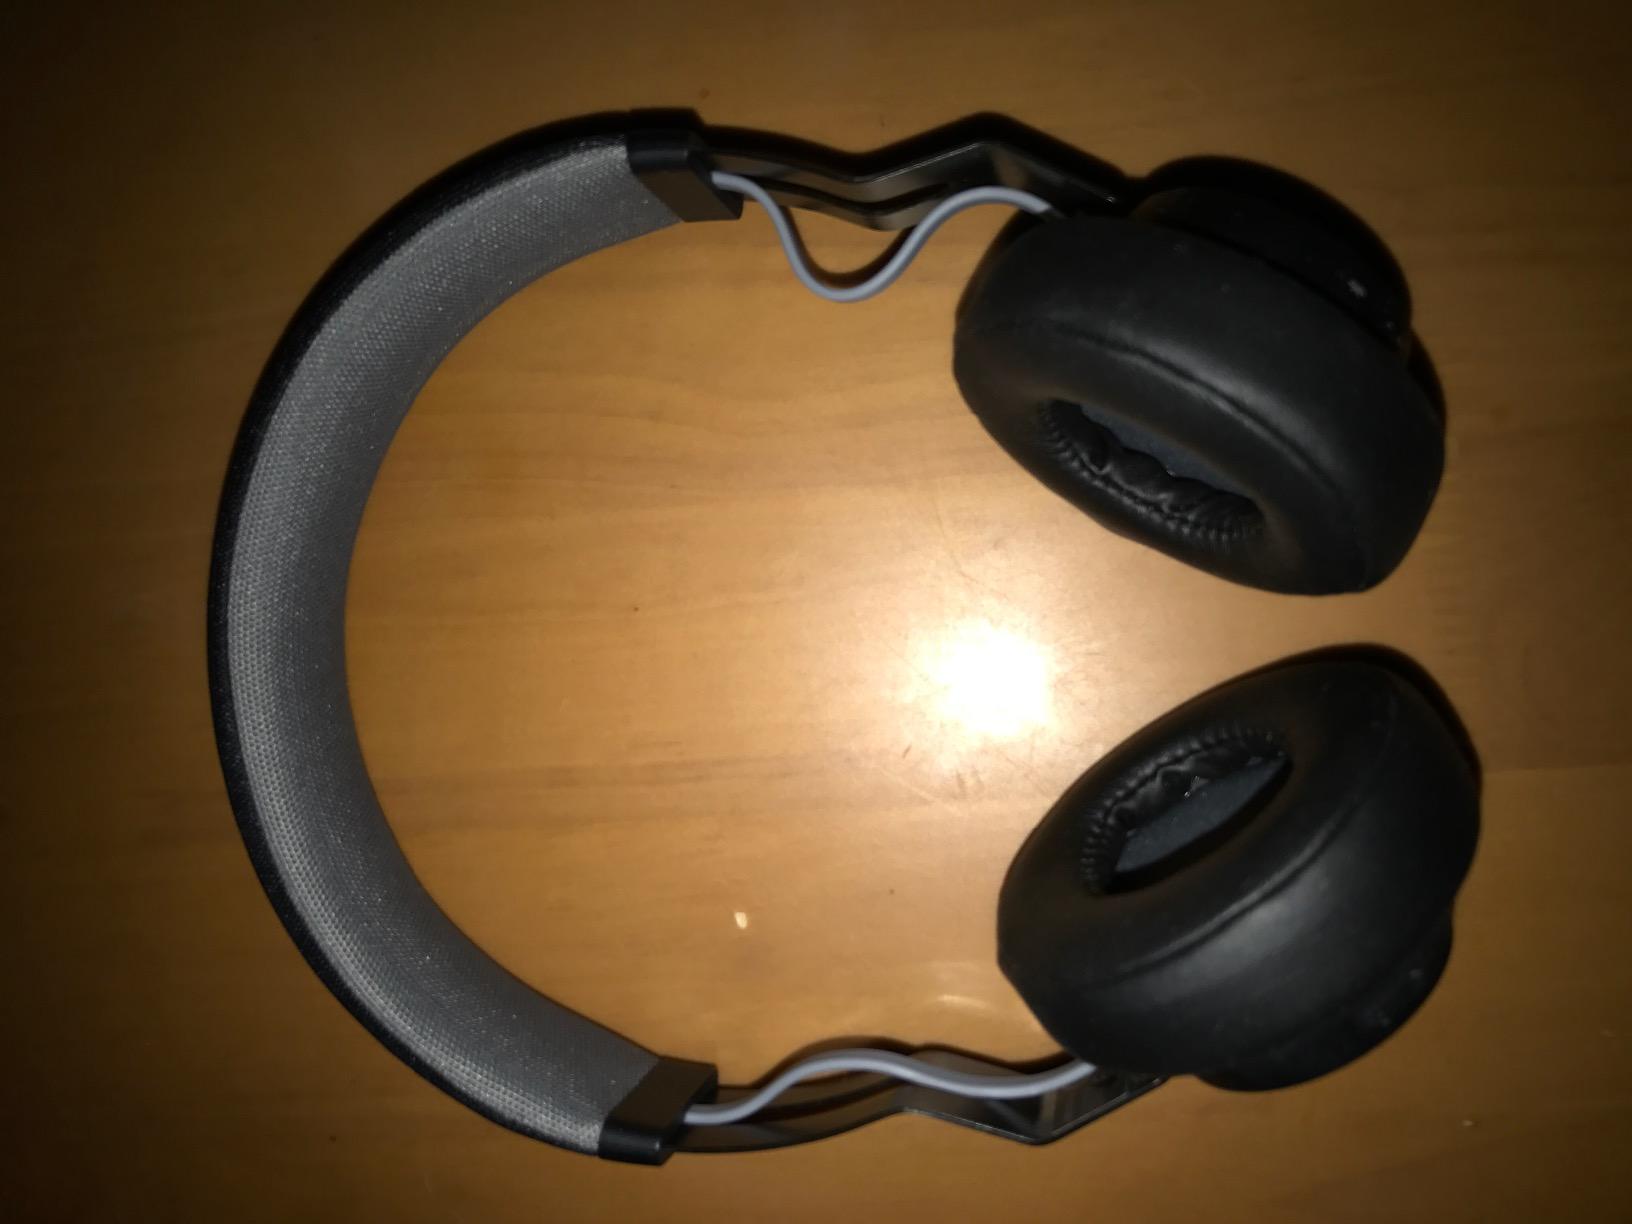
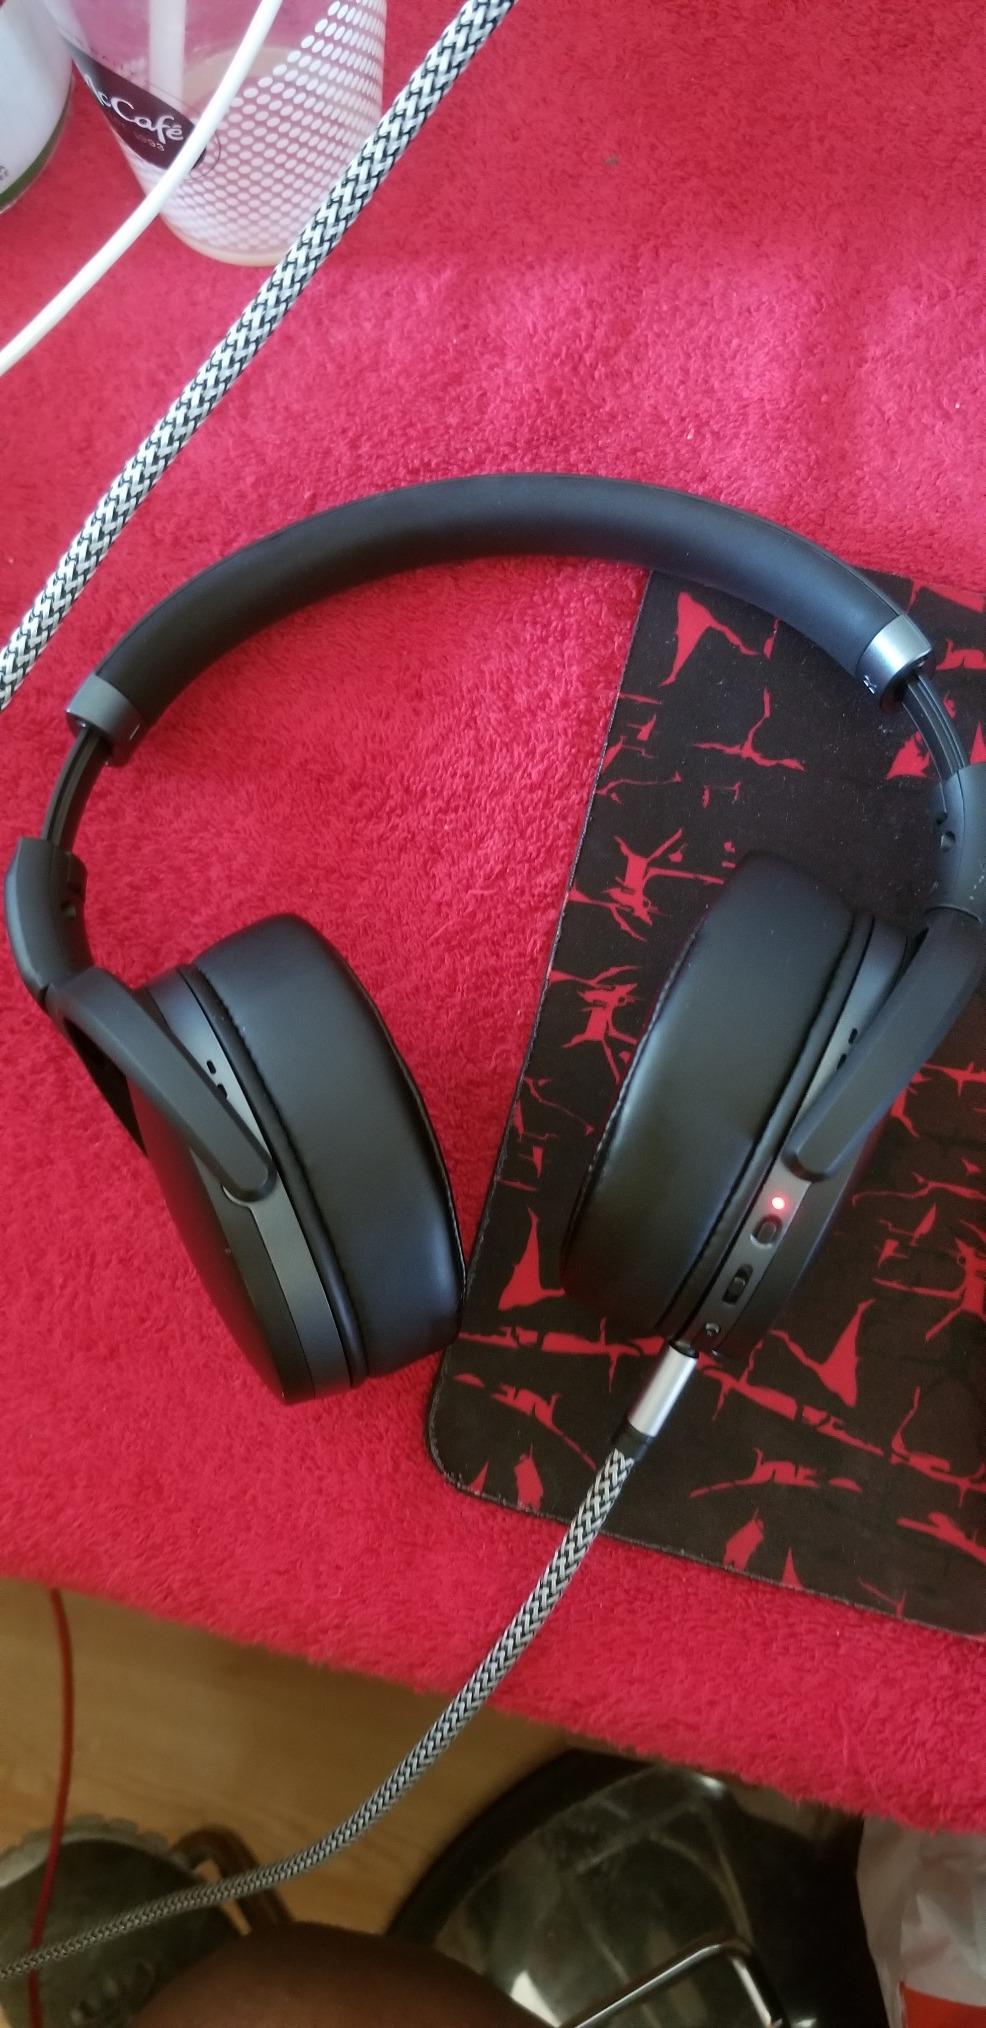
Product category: headphones
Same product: no